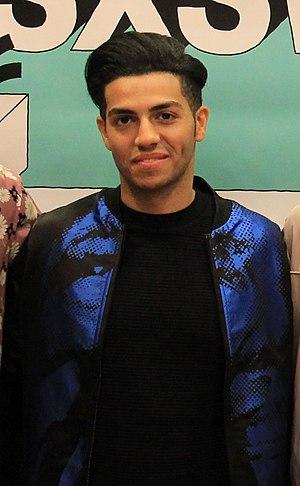
Mena Massoud est un acteur canadien d'origine égyptienne, né le 17 septembre 1991 au Caire.